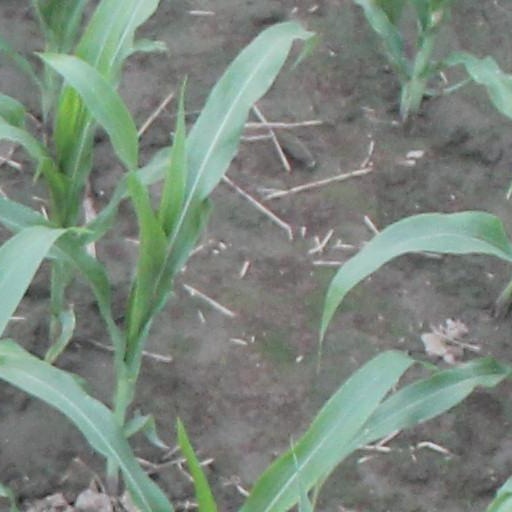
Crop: maize; corn